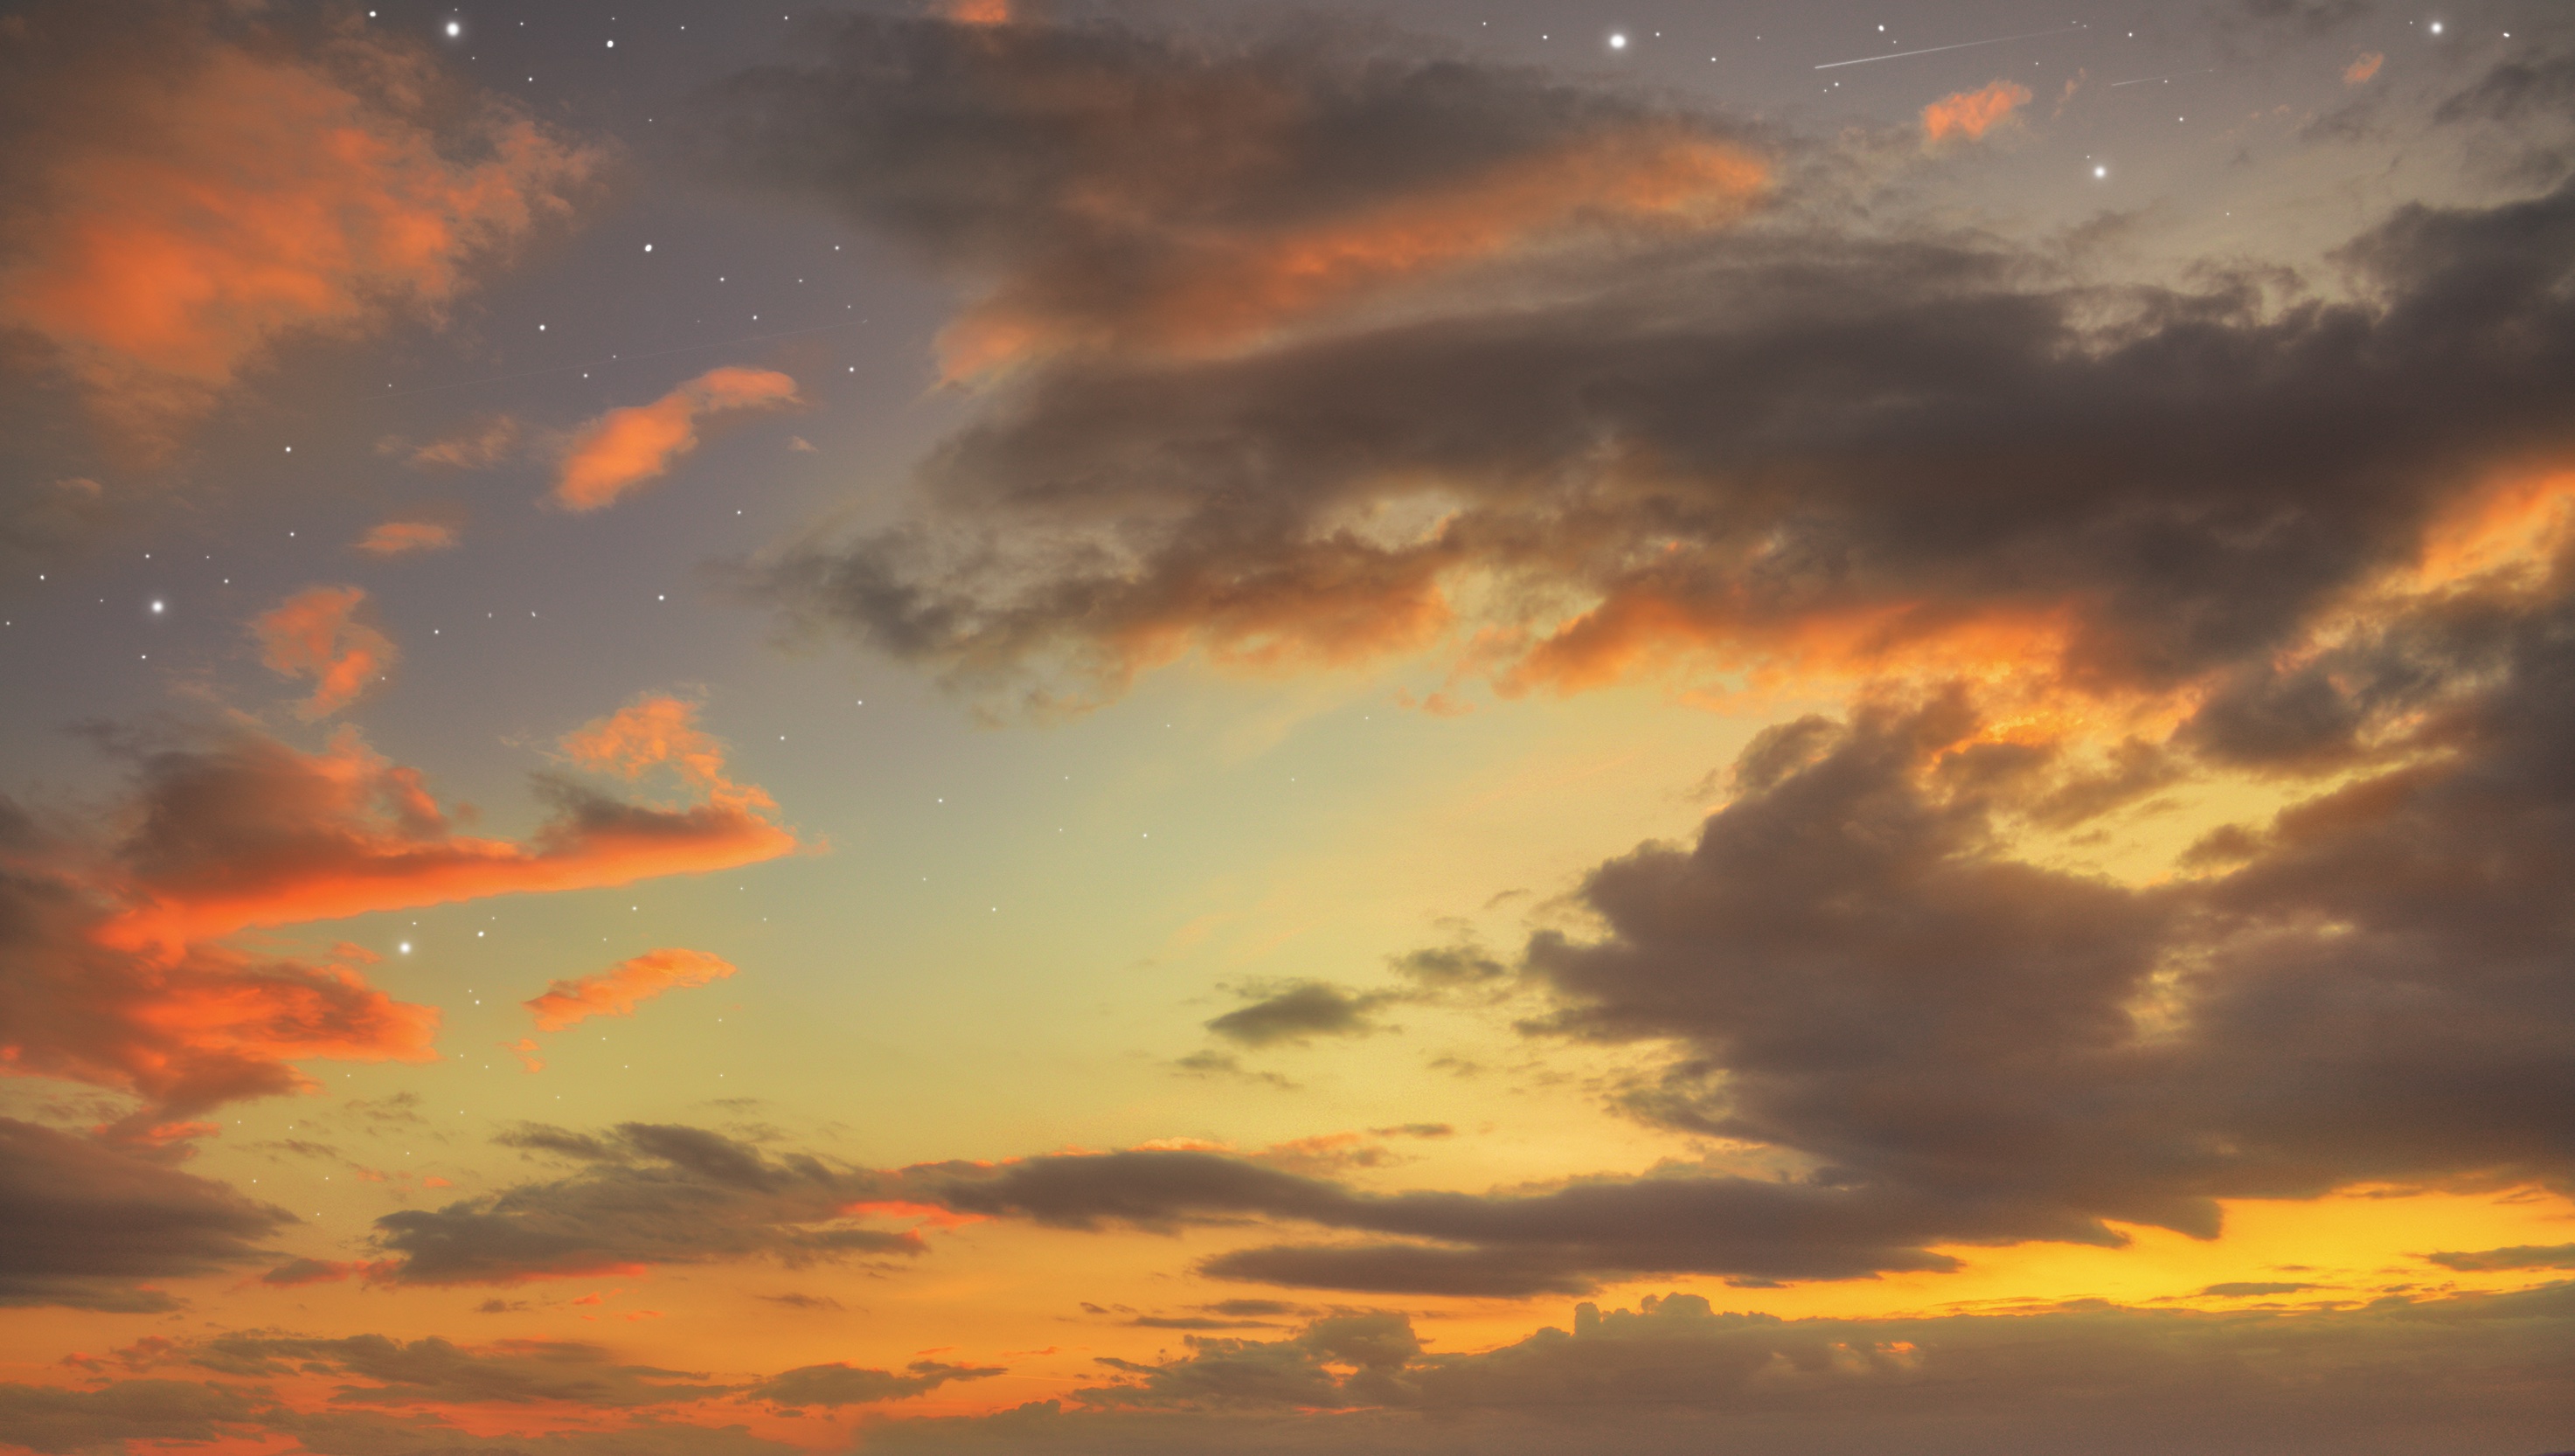
horizon, cloud, sky, sunrise, sunset, sunlight, morning, dawn, atmosphere, dusk, evening, cumulus, afterglow, meteorological phenomenon, red sky at morning